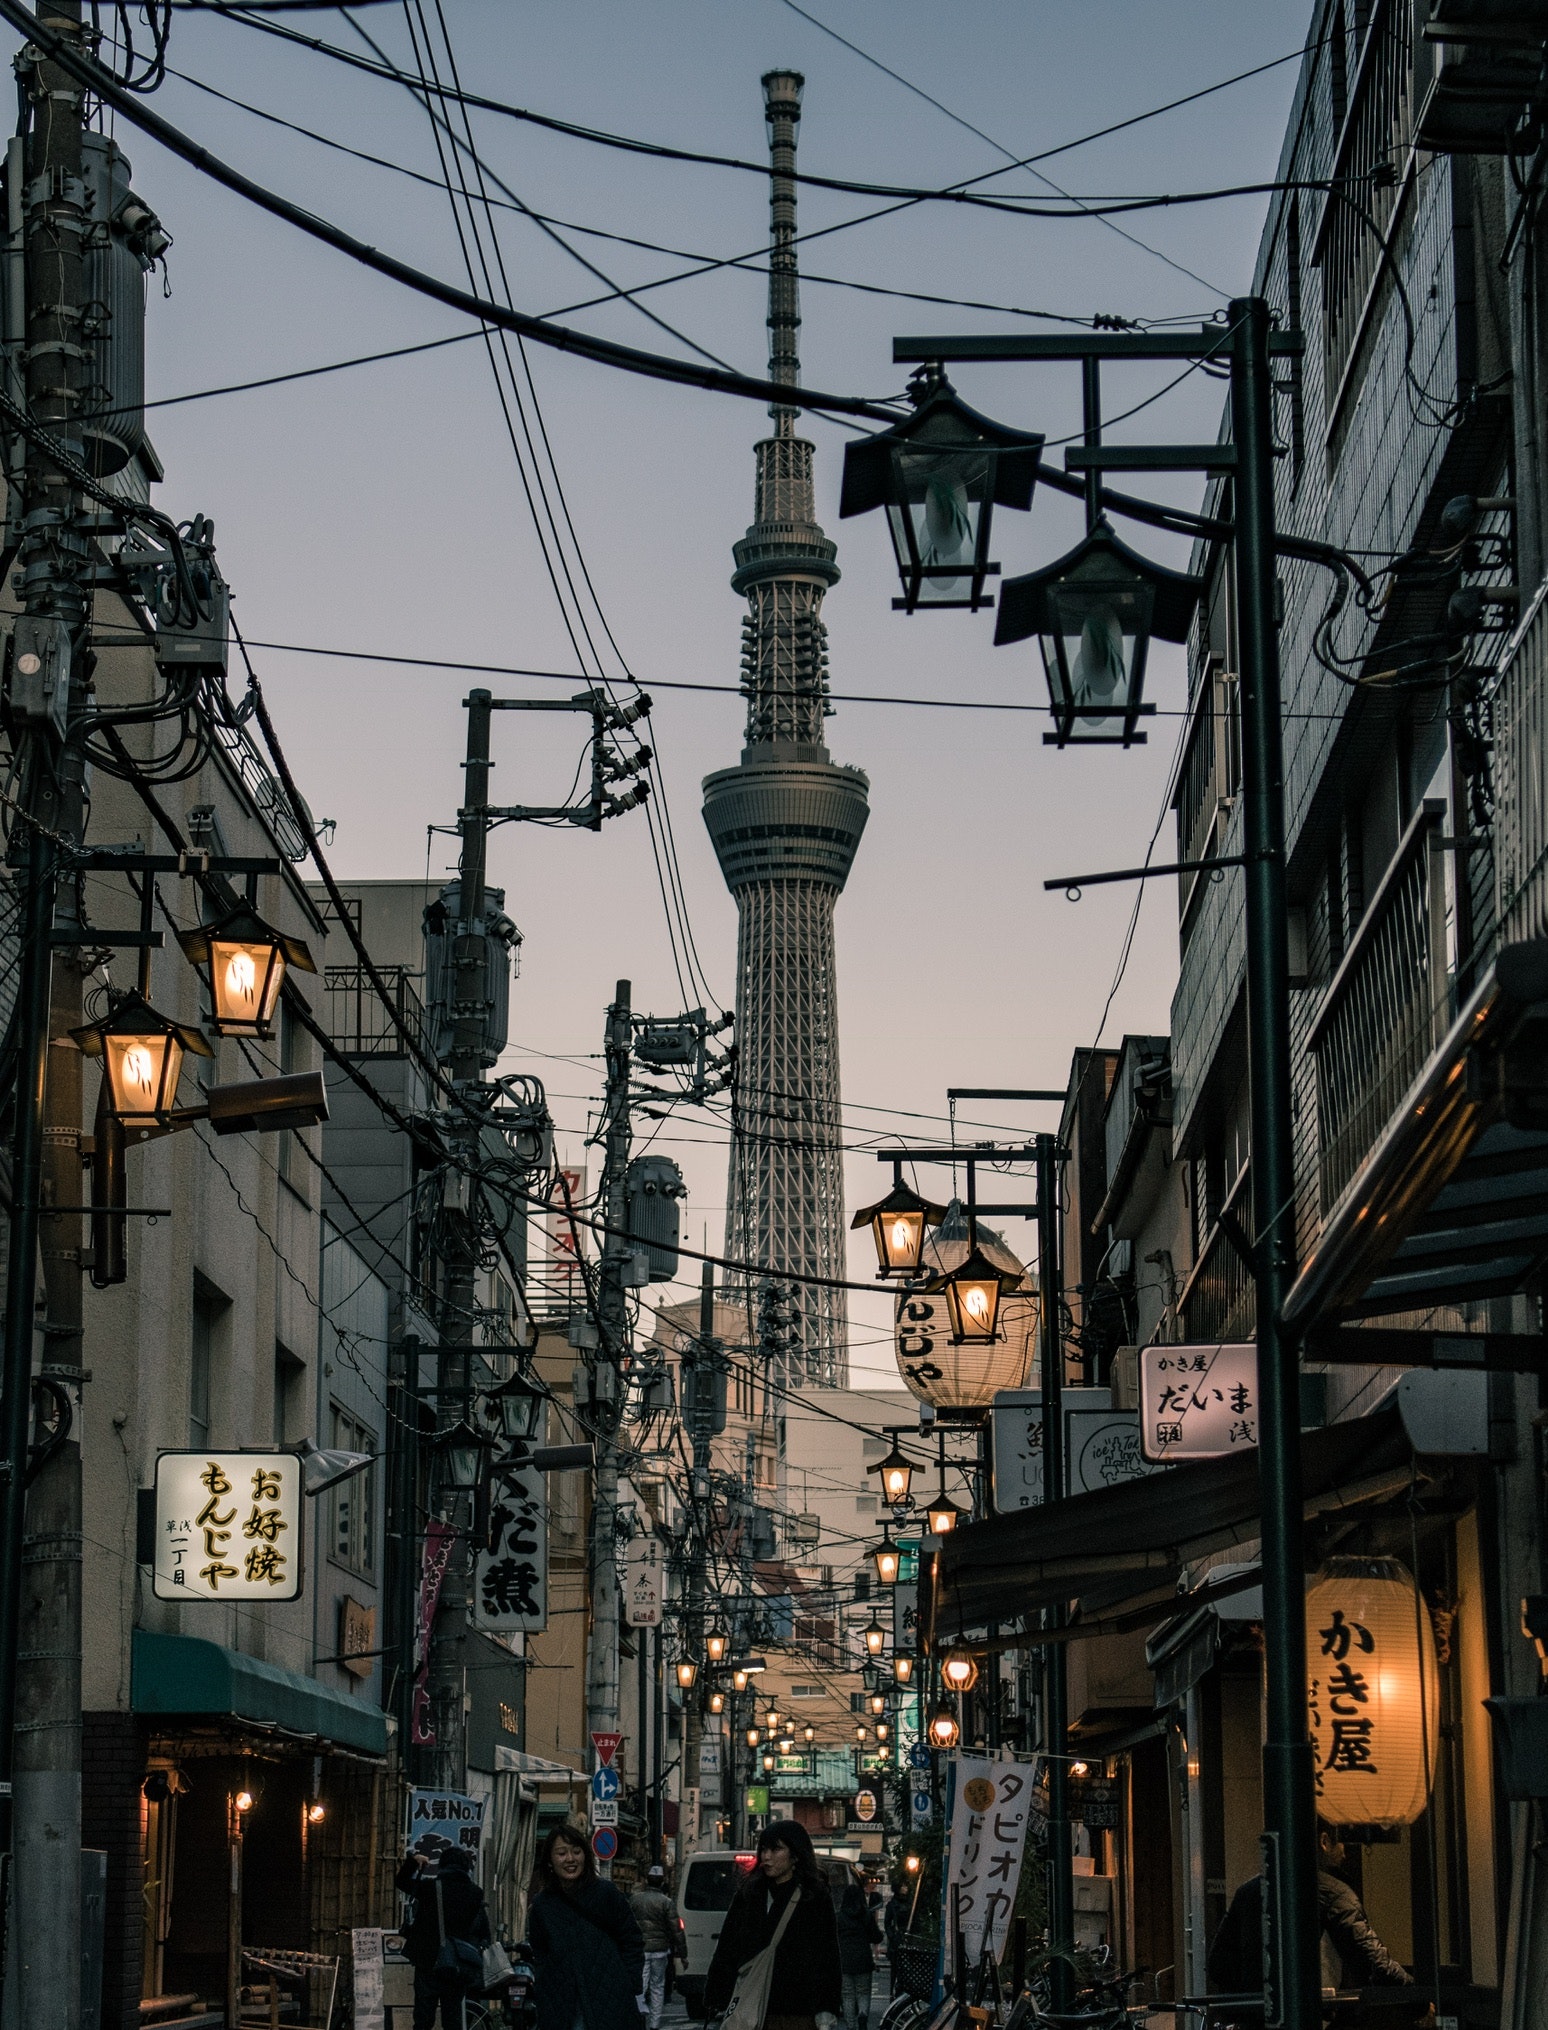
electricity, street, urban area, town, neighbourhood, electrical supply, alley, overhead power line, wire, sky, city, human settlement, metropolis, road, infrastructure, architecture, lighting, evening, building, metropolitan area, street light, downtown, residential area, winter, electrical wiring, public utility, house, facade, cityscape, metal